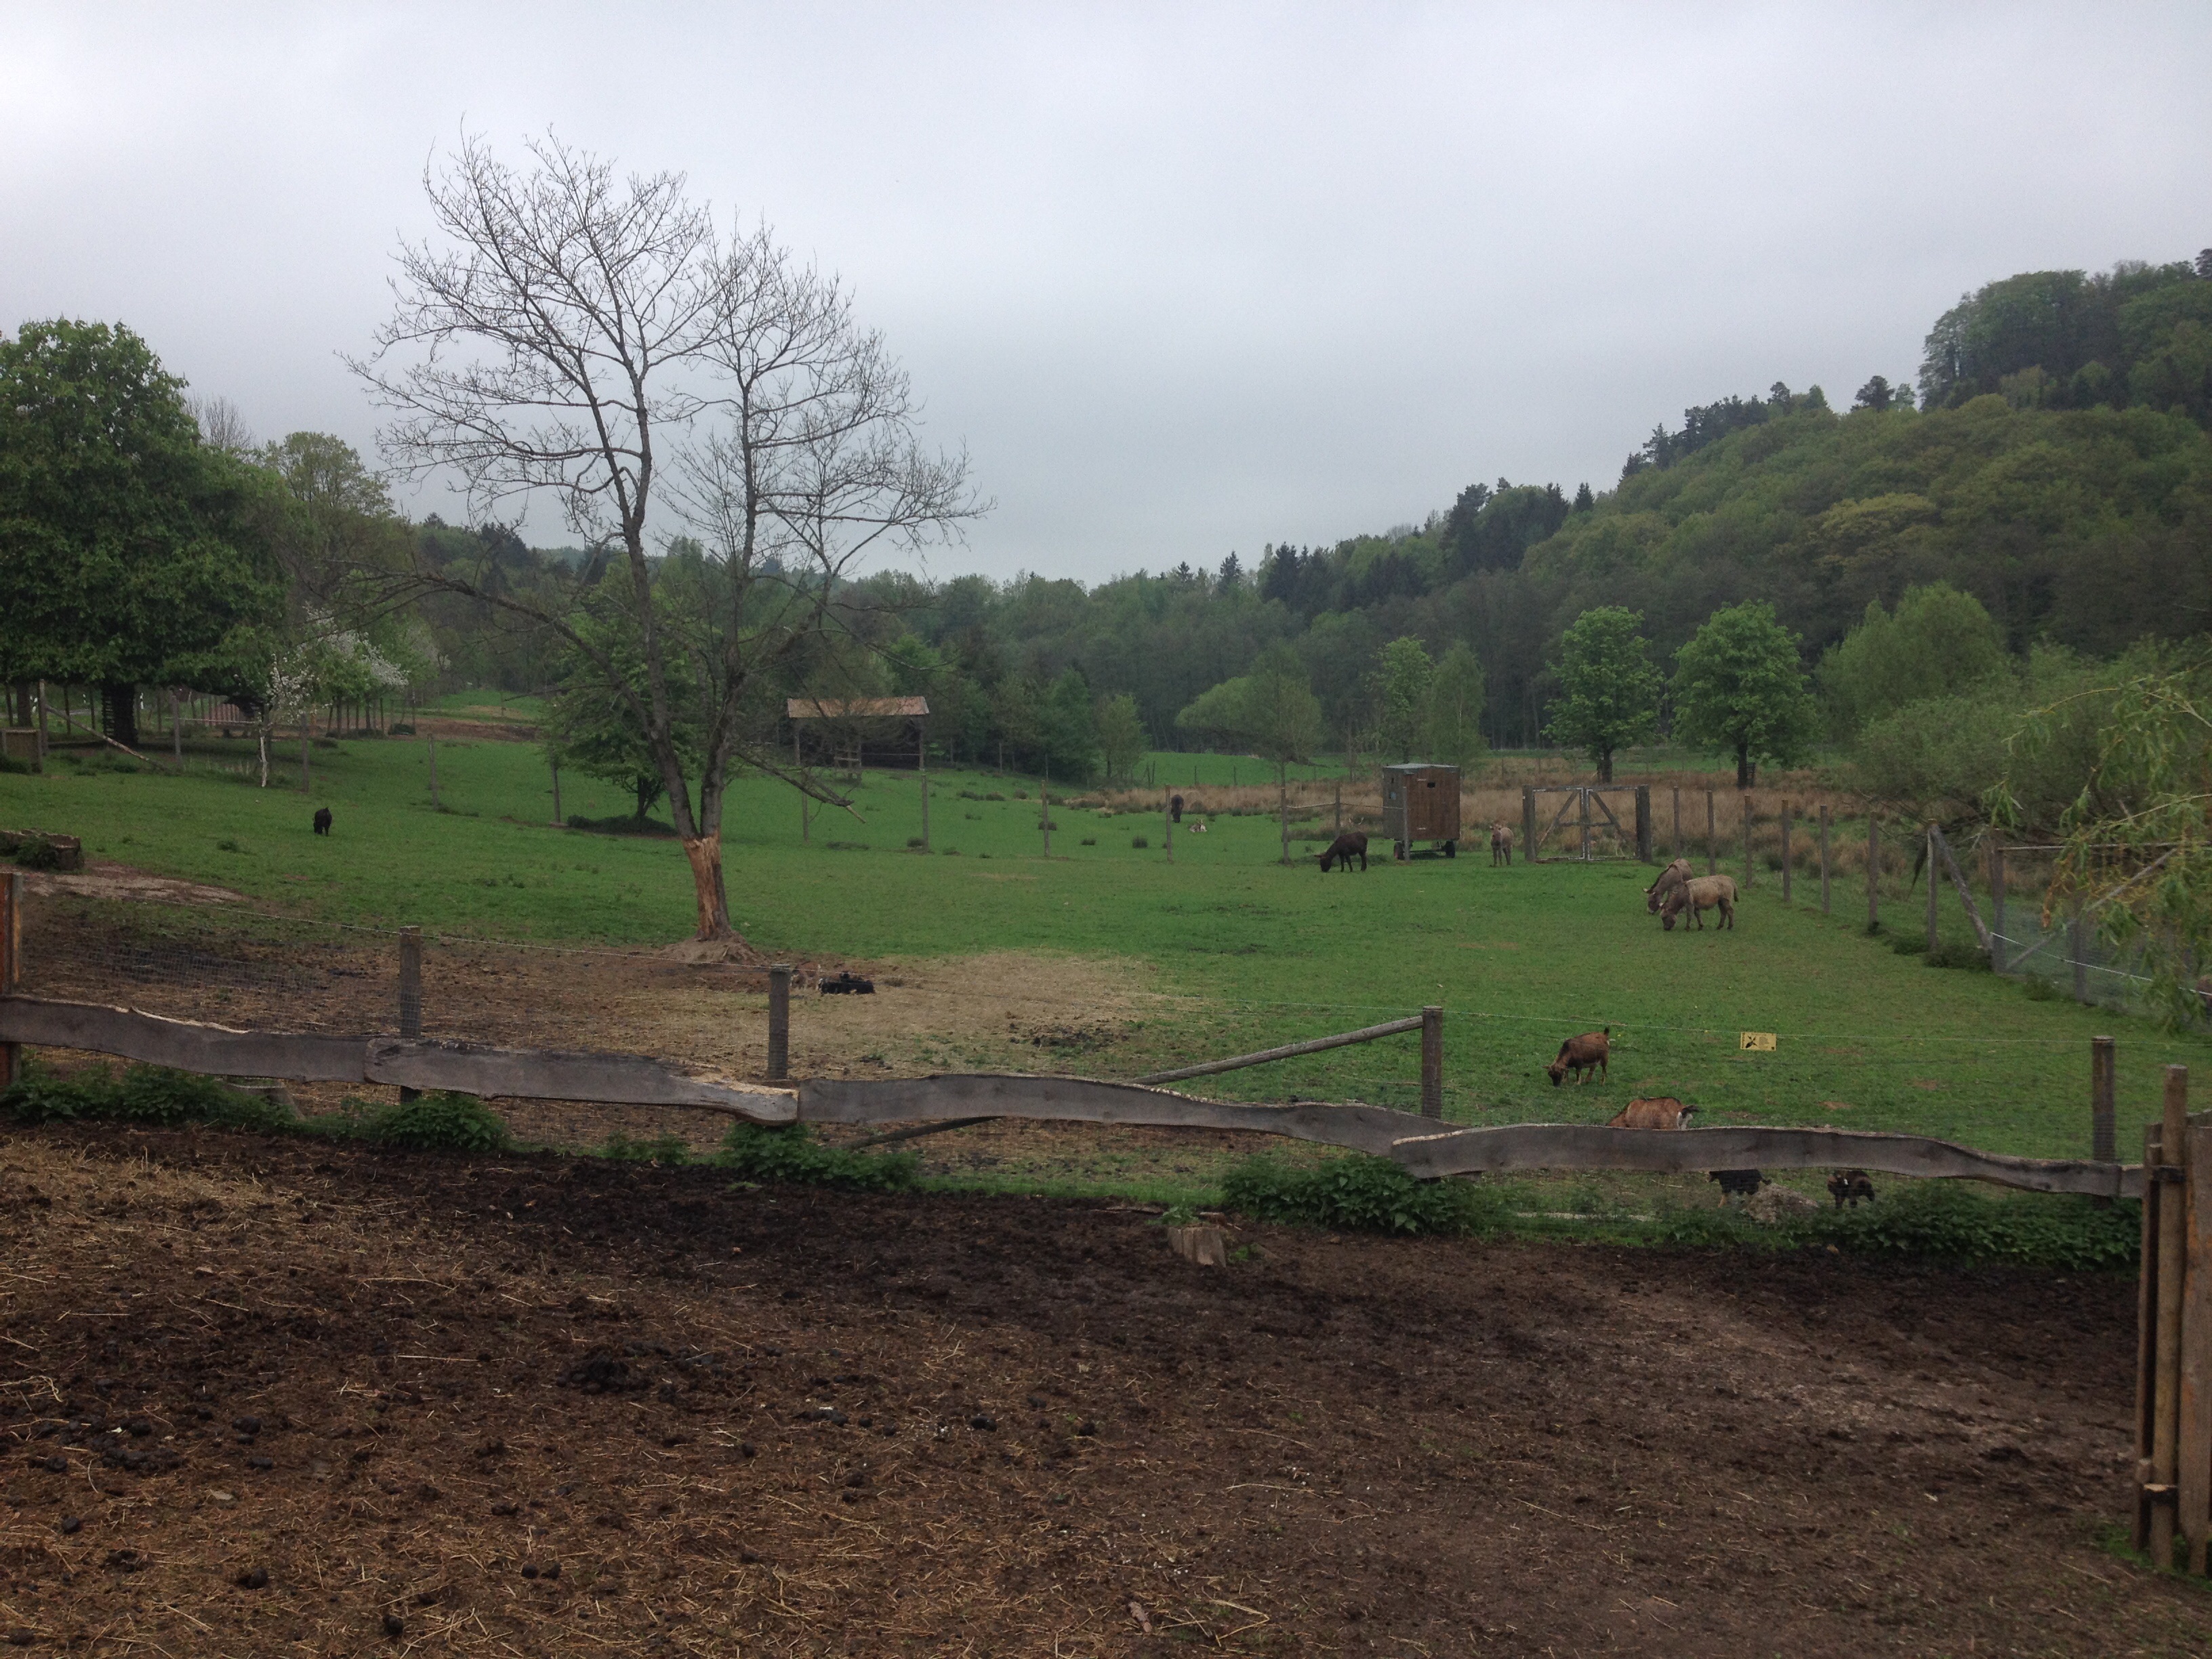
landscape, tree, nature, structure, field, farm, hill, zoo, pasture, park, soil, agriculture, plain, animals, rural area, sport venue, land lot